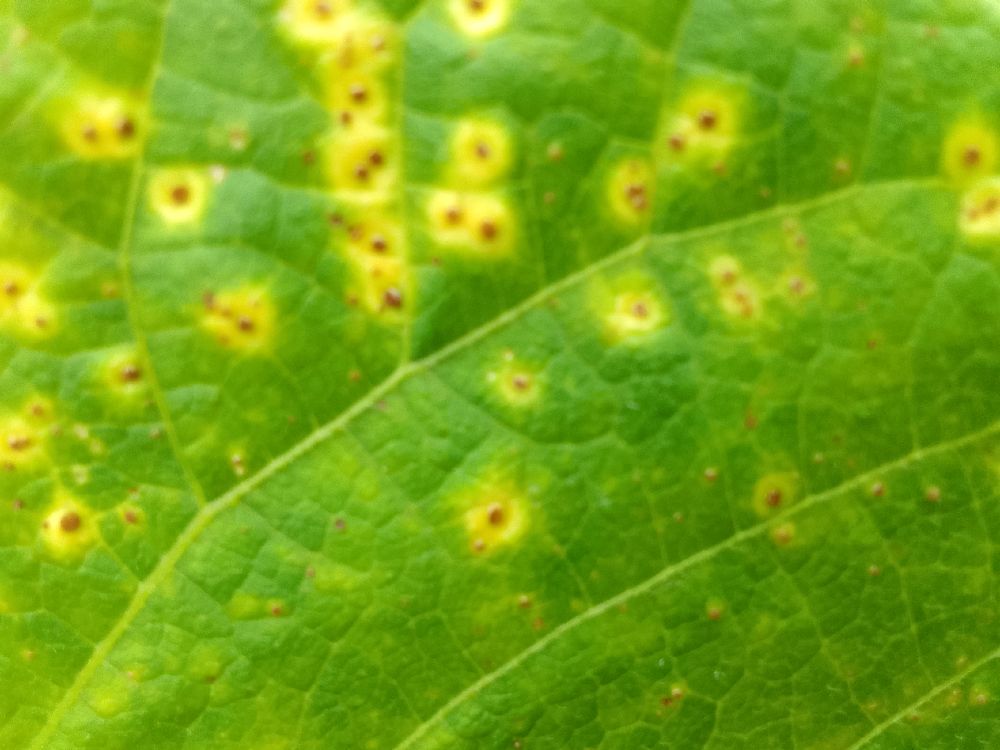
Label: rust